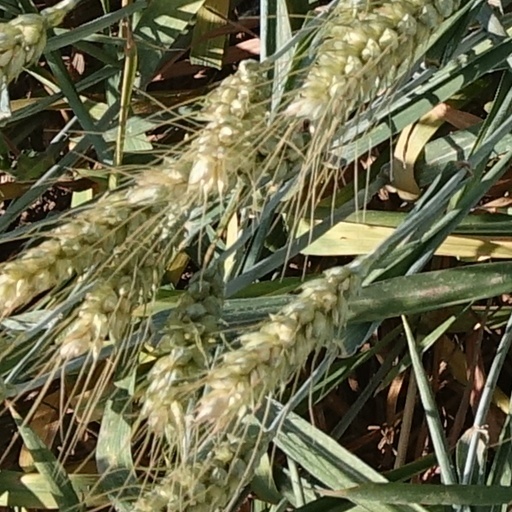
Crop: wheat